List of Star Wars filming locations

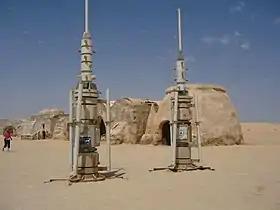
Mos Espa marketplace film set, located in the Eriguet dunes north of Nefta in southwestern Tunisia

Multiple global locations were used for filming locations during the production of the "Star Wars" films to provide the setting for alien planets in the "Star Wars" Universe.